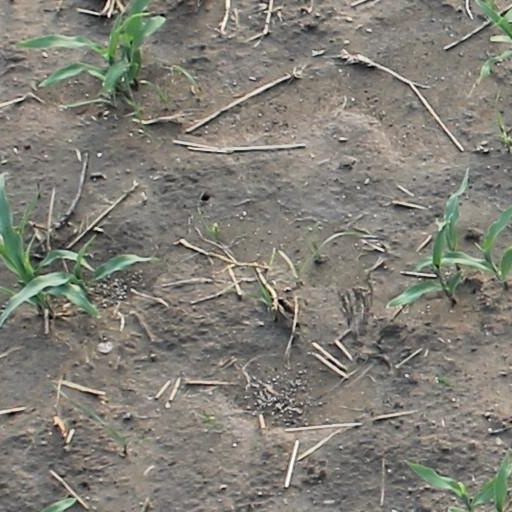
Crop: maize; corn